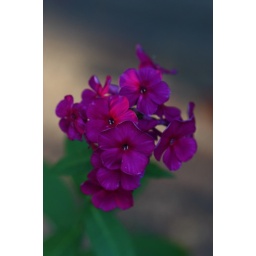
No clue what this pretty pink flower is, but it has appeared in my garden. Lovely!